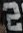
Number: 2